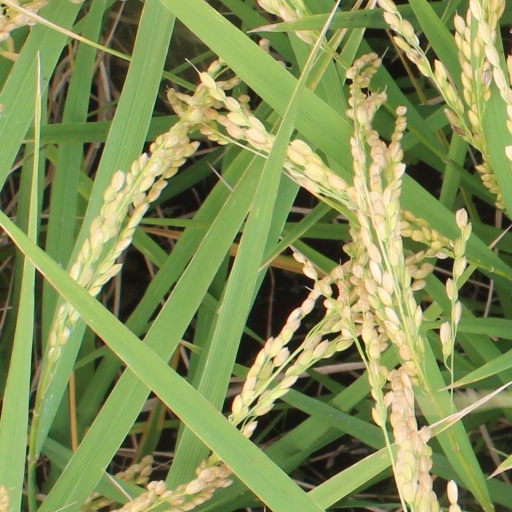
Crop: rice